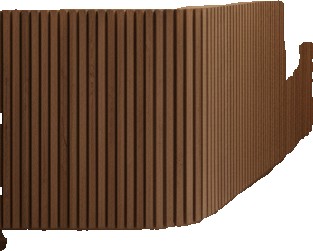
Surface category: cladding